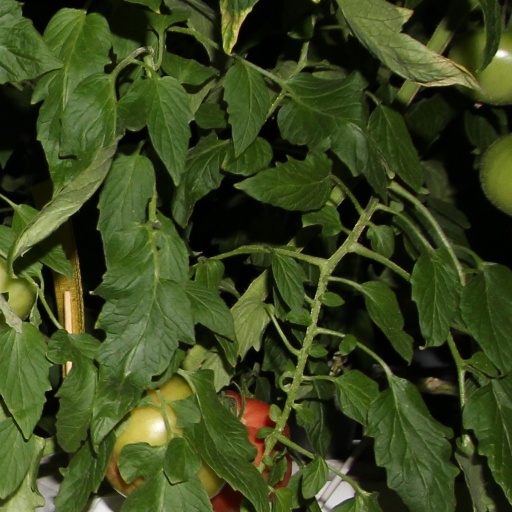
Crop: tomato